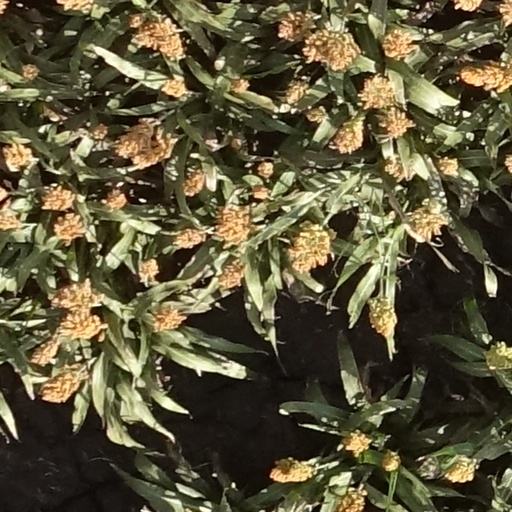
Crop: sorghum